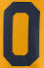
Number: 0